Aviation

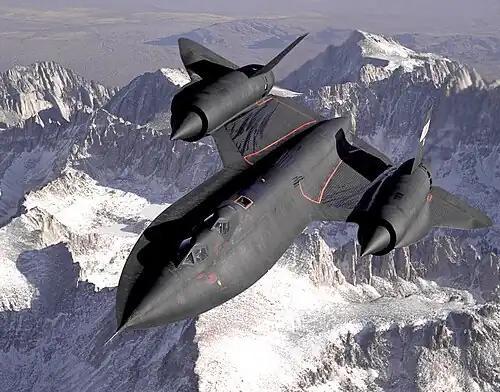
The Lockheed SR-71 remains unsurpassed in many areas of performance.

Civil aviation includes all non-military flying, both general aviation and scheduled air transport.